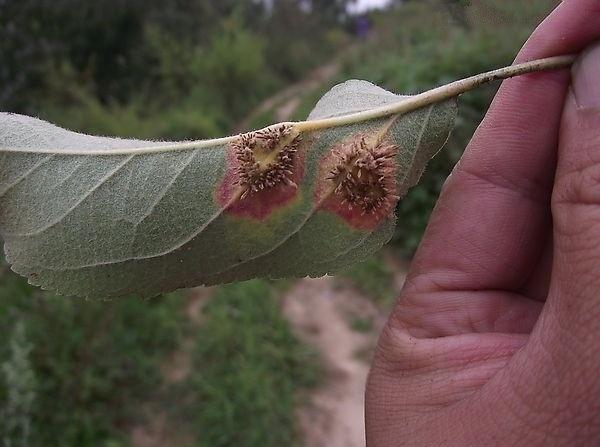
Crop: apple
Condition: rust